Westerham Valley branch line

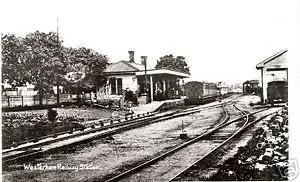
Westerham station in c1902

Authorisation for the construction of the line was obtained in 1864, 1867 and 1870 by the South Eastern Railway (SER). No works having been undertaken by 1876, several local inhabitants, aware of the advantages of the railway and impatient for action, rallied together to sponsor a bill similar to the original 1864 bill. The line was to be built in two phases: phase one from Dunton Green via Brasted to Westerham, and phase two covering the 4 miles from Westerham to Oxted, where it would join the Oxted Line, the construction of which had not by then been completed. However, the second phase was never realised due to opposition from the SER.